John Rodgers (naval officer, born 1772)

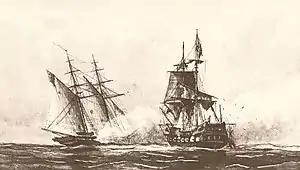

Rodgers' service in the United States Navy extended through the Quasi War with France, the First Barbary War and the Second Barbary War in North Africa and through the War of 1812. In 1815 he was appointed to the Board of Naval Commissioners, serving through the Second Barbary War until he retired in 1837.